Carlito (wrestler)

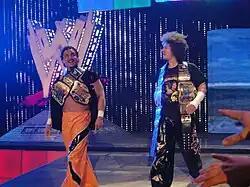
The Colóns as the Unified WWE Tag Team Champions

As part of the 2008 WWE Supplemental Draft, Carlito was drafted back to the SmackDown brand. After the draft, he asked for a vacation, using this time to attend his father's official retirement ceremonies at "Aniversario 2008", where he also wrestled against Ray González.